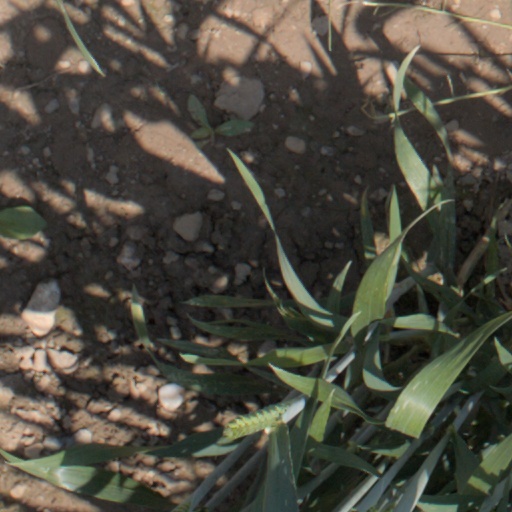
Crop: wheat